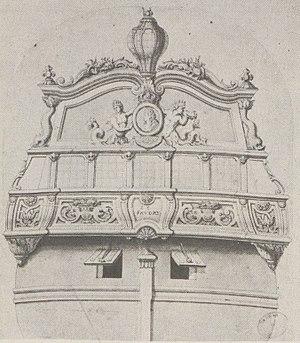
Poupe du vaisseau de cinquième rang du niveau de la frégate
Cette page donne la liste des vaisseaux de Louis XIV, construits sous son règne et classés par rangs.
Louis de Harismendy, né vers 1645 à Bidart et mort à Bayonne le 10 juillet 1706, est un marin, capitaine de frégate et corsaire du roi Louis XIV.